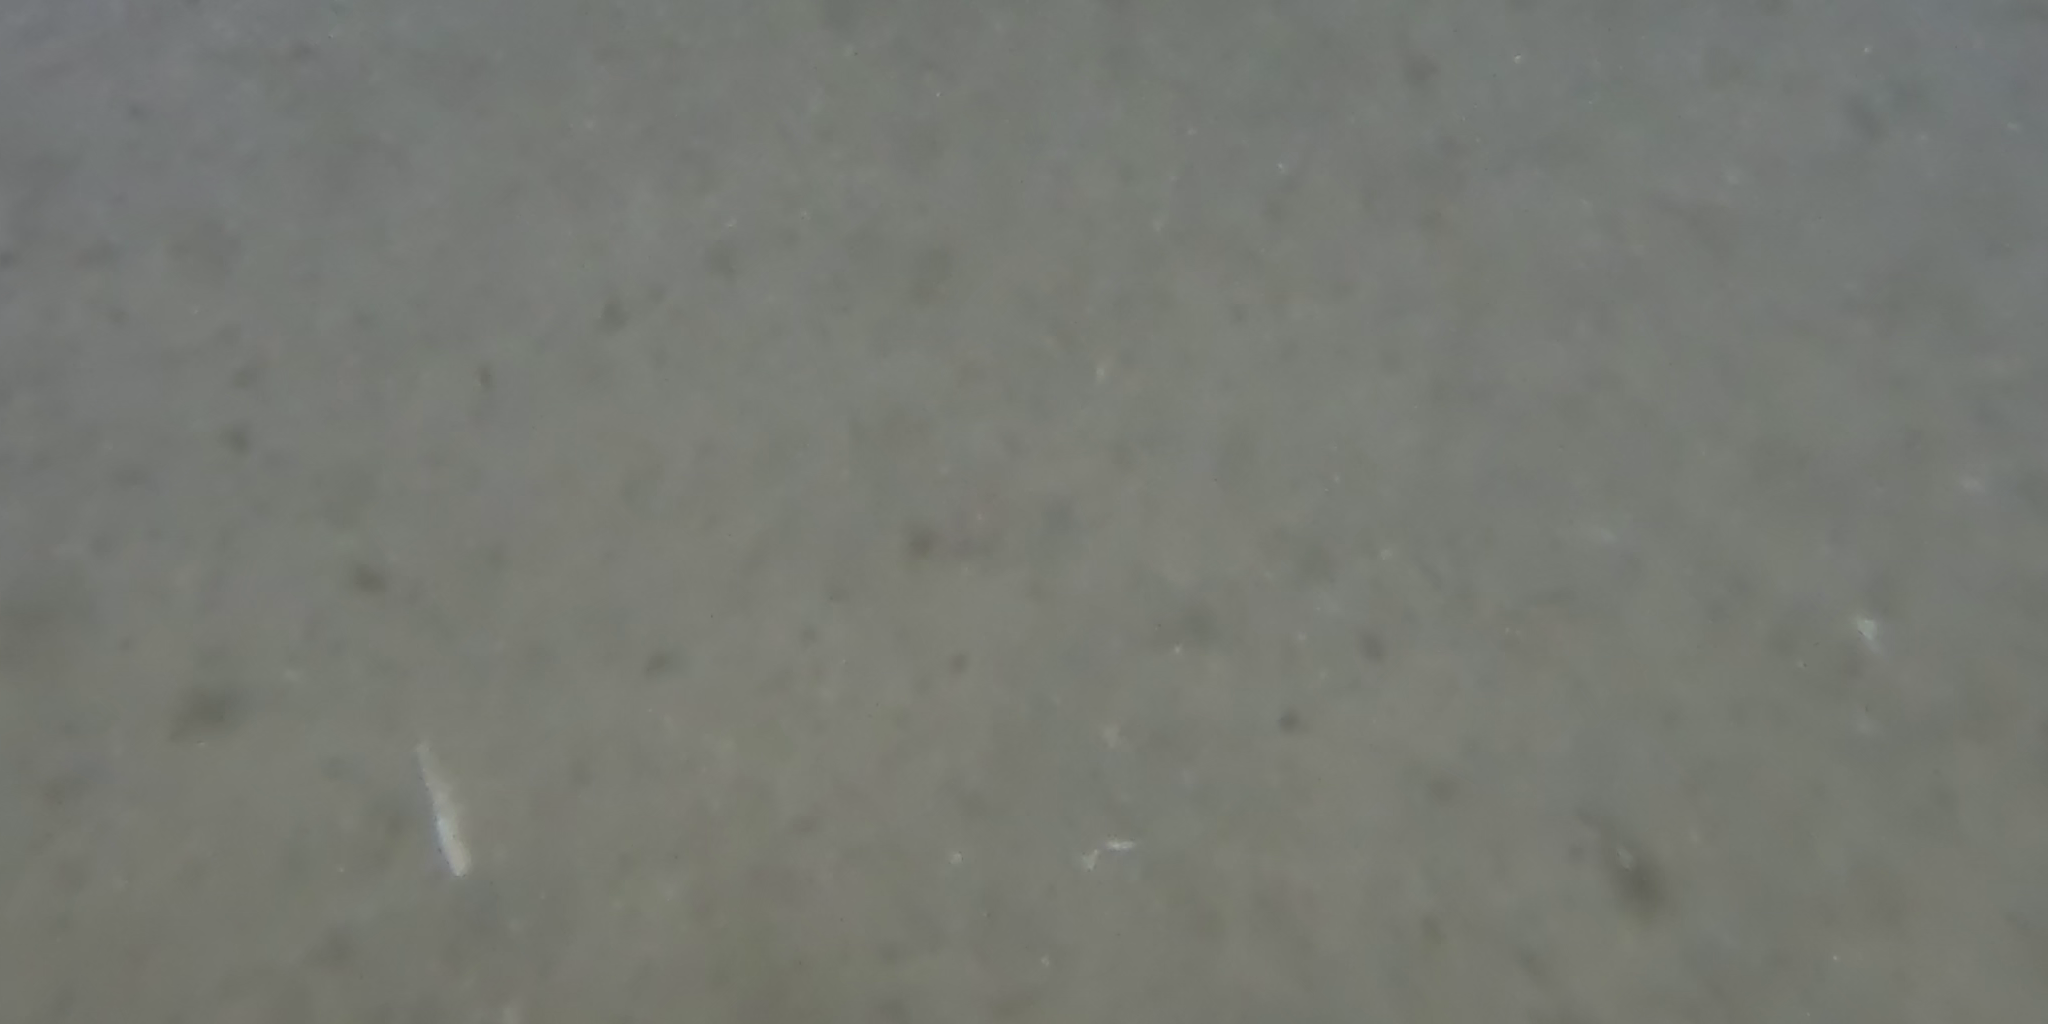
Seabed habitat: bad